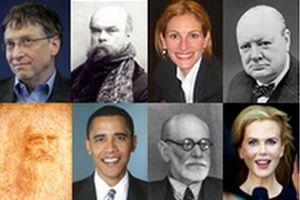
Huit personnes gauchères. De gauche à droite, et de haut en bas